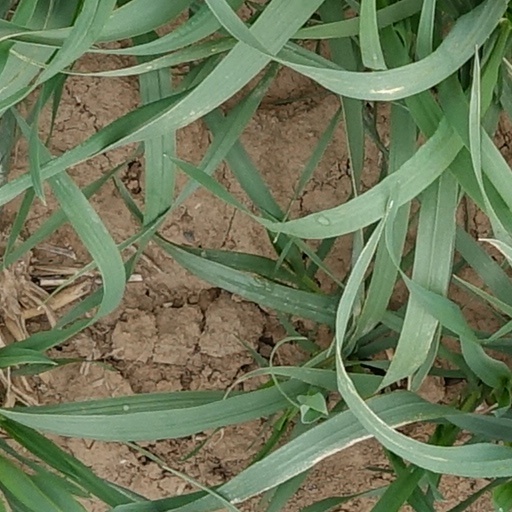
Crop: wheat